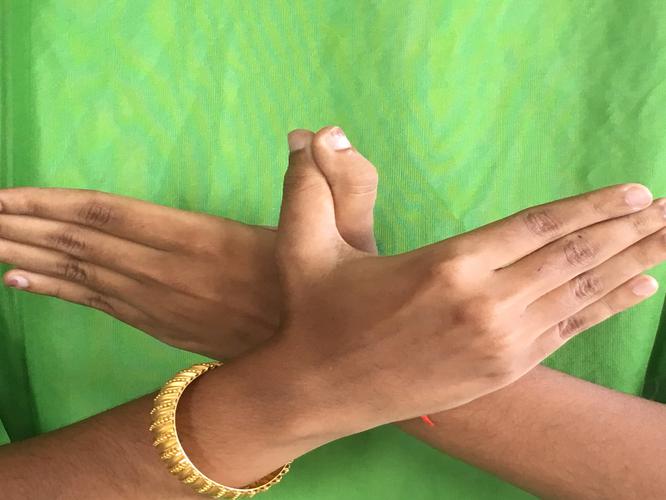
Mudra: Garuda
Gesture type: double_hand